Citizenship Amendment Act protests

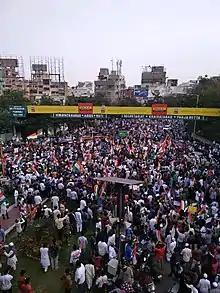
Million March, Hyderabad

On 16 December, the ruling coalition, the Left Democratic Front (LDF), and the opposition coalition, the United Democratric Front (UDF), organised a joint hunger strike in the Thiruvananthapuram Martyr's Square. Chief Minister Pinarayi Vijayan stated that Kerala will "stand together to fight against the evil designs of the Modi government undermining the secular credentials of India", terming the Citizens Amendment Act "anti-constitutional and anti-people". Leader of the Opposition Ramesh Chennithala observed that another struggle for Independence is required to save the constitution from "fascist forces".